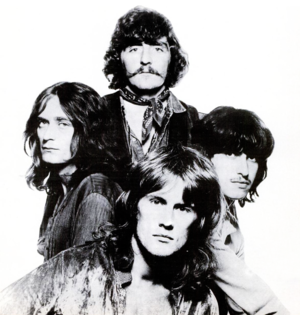
Ten Years After est un groupe de rock britannique, originaire de Nottingham, au Royaume-Uni. Formé en 1966, il devient mondialement célèbre après le festival de Woodstock et la prestation sur scène de son guitariste et chanteur Alvin Lee, Ten Years After est l'une des formations majeures du British Blues Boom à la fin des années 1960.